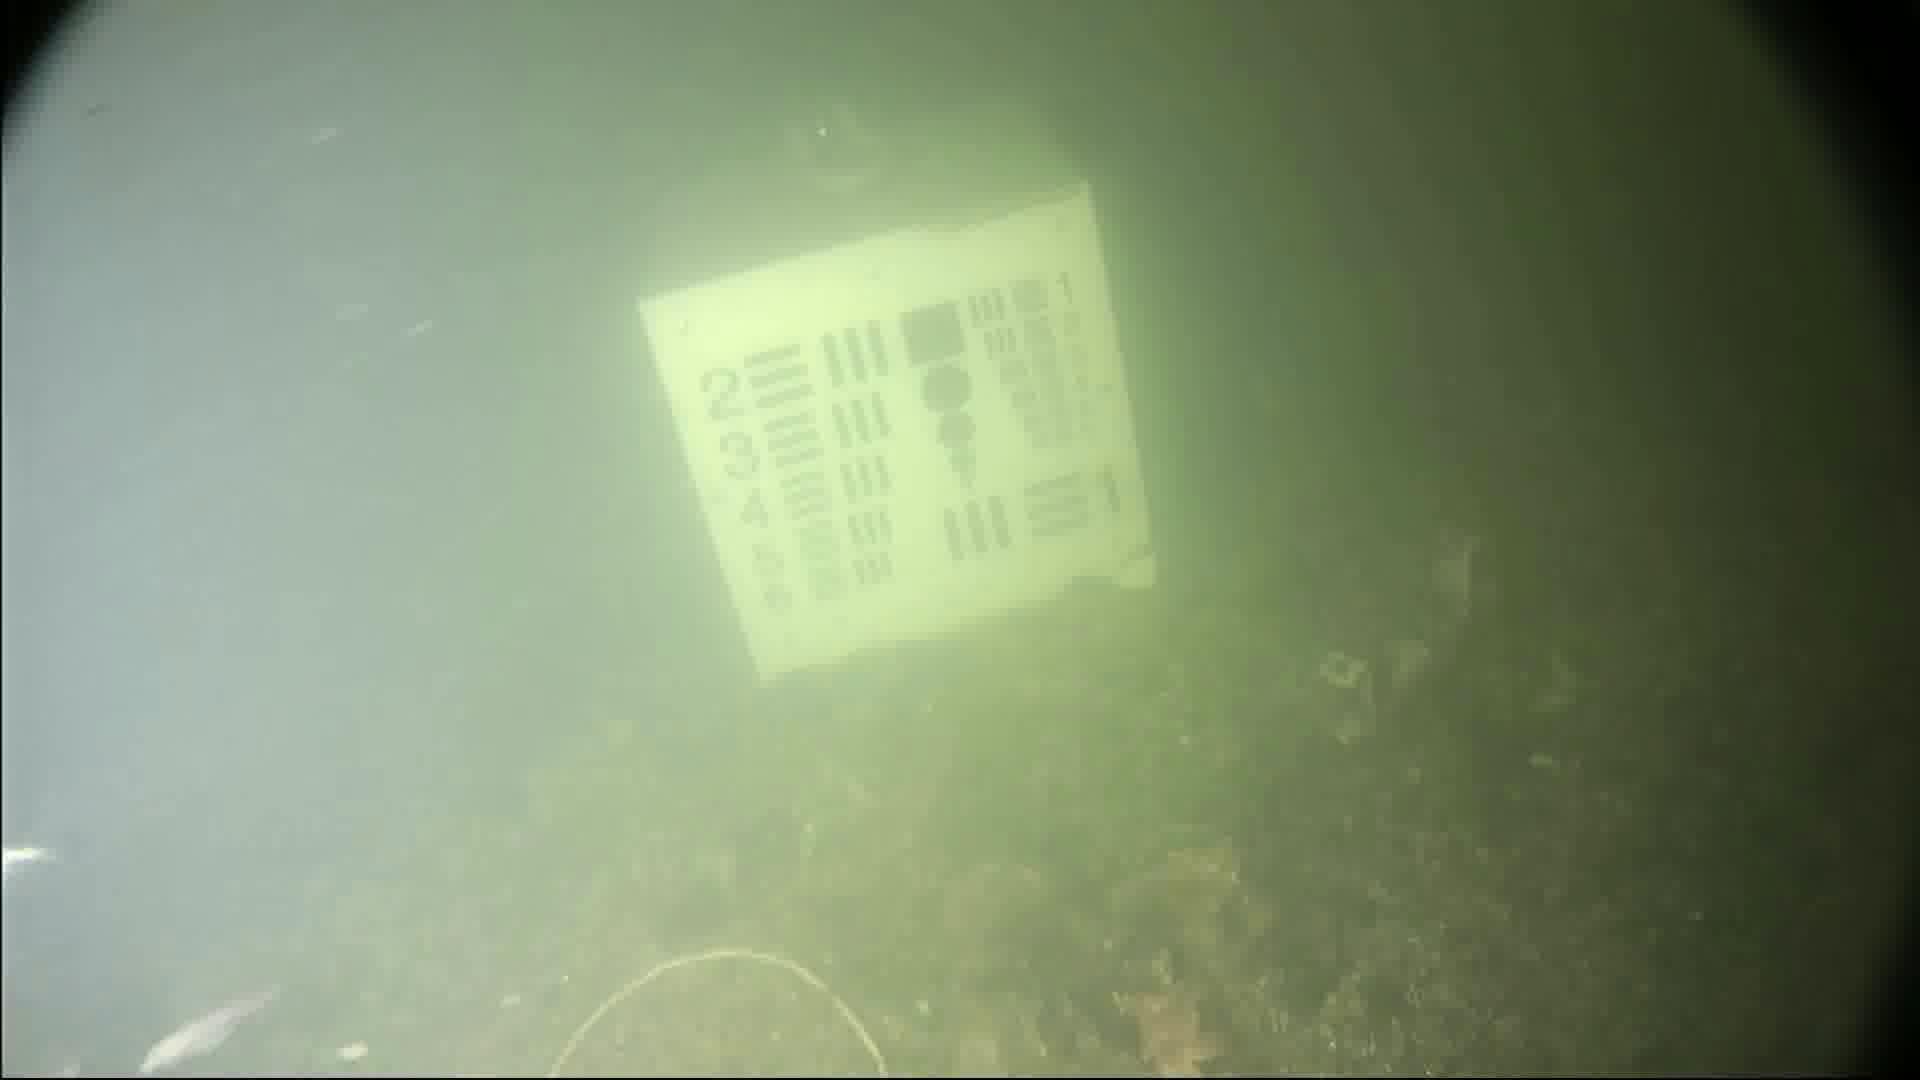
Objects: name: small_fish